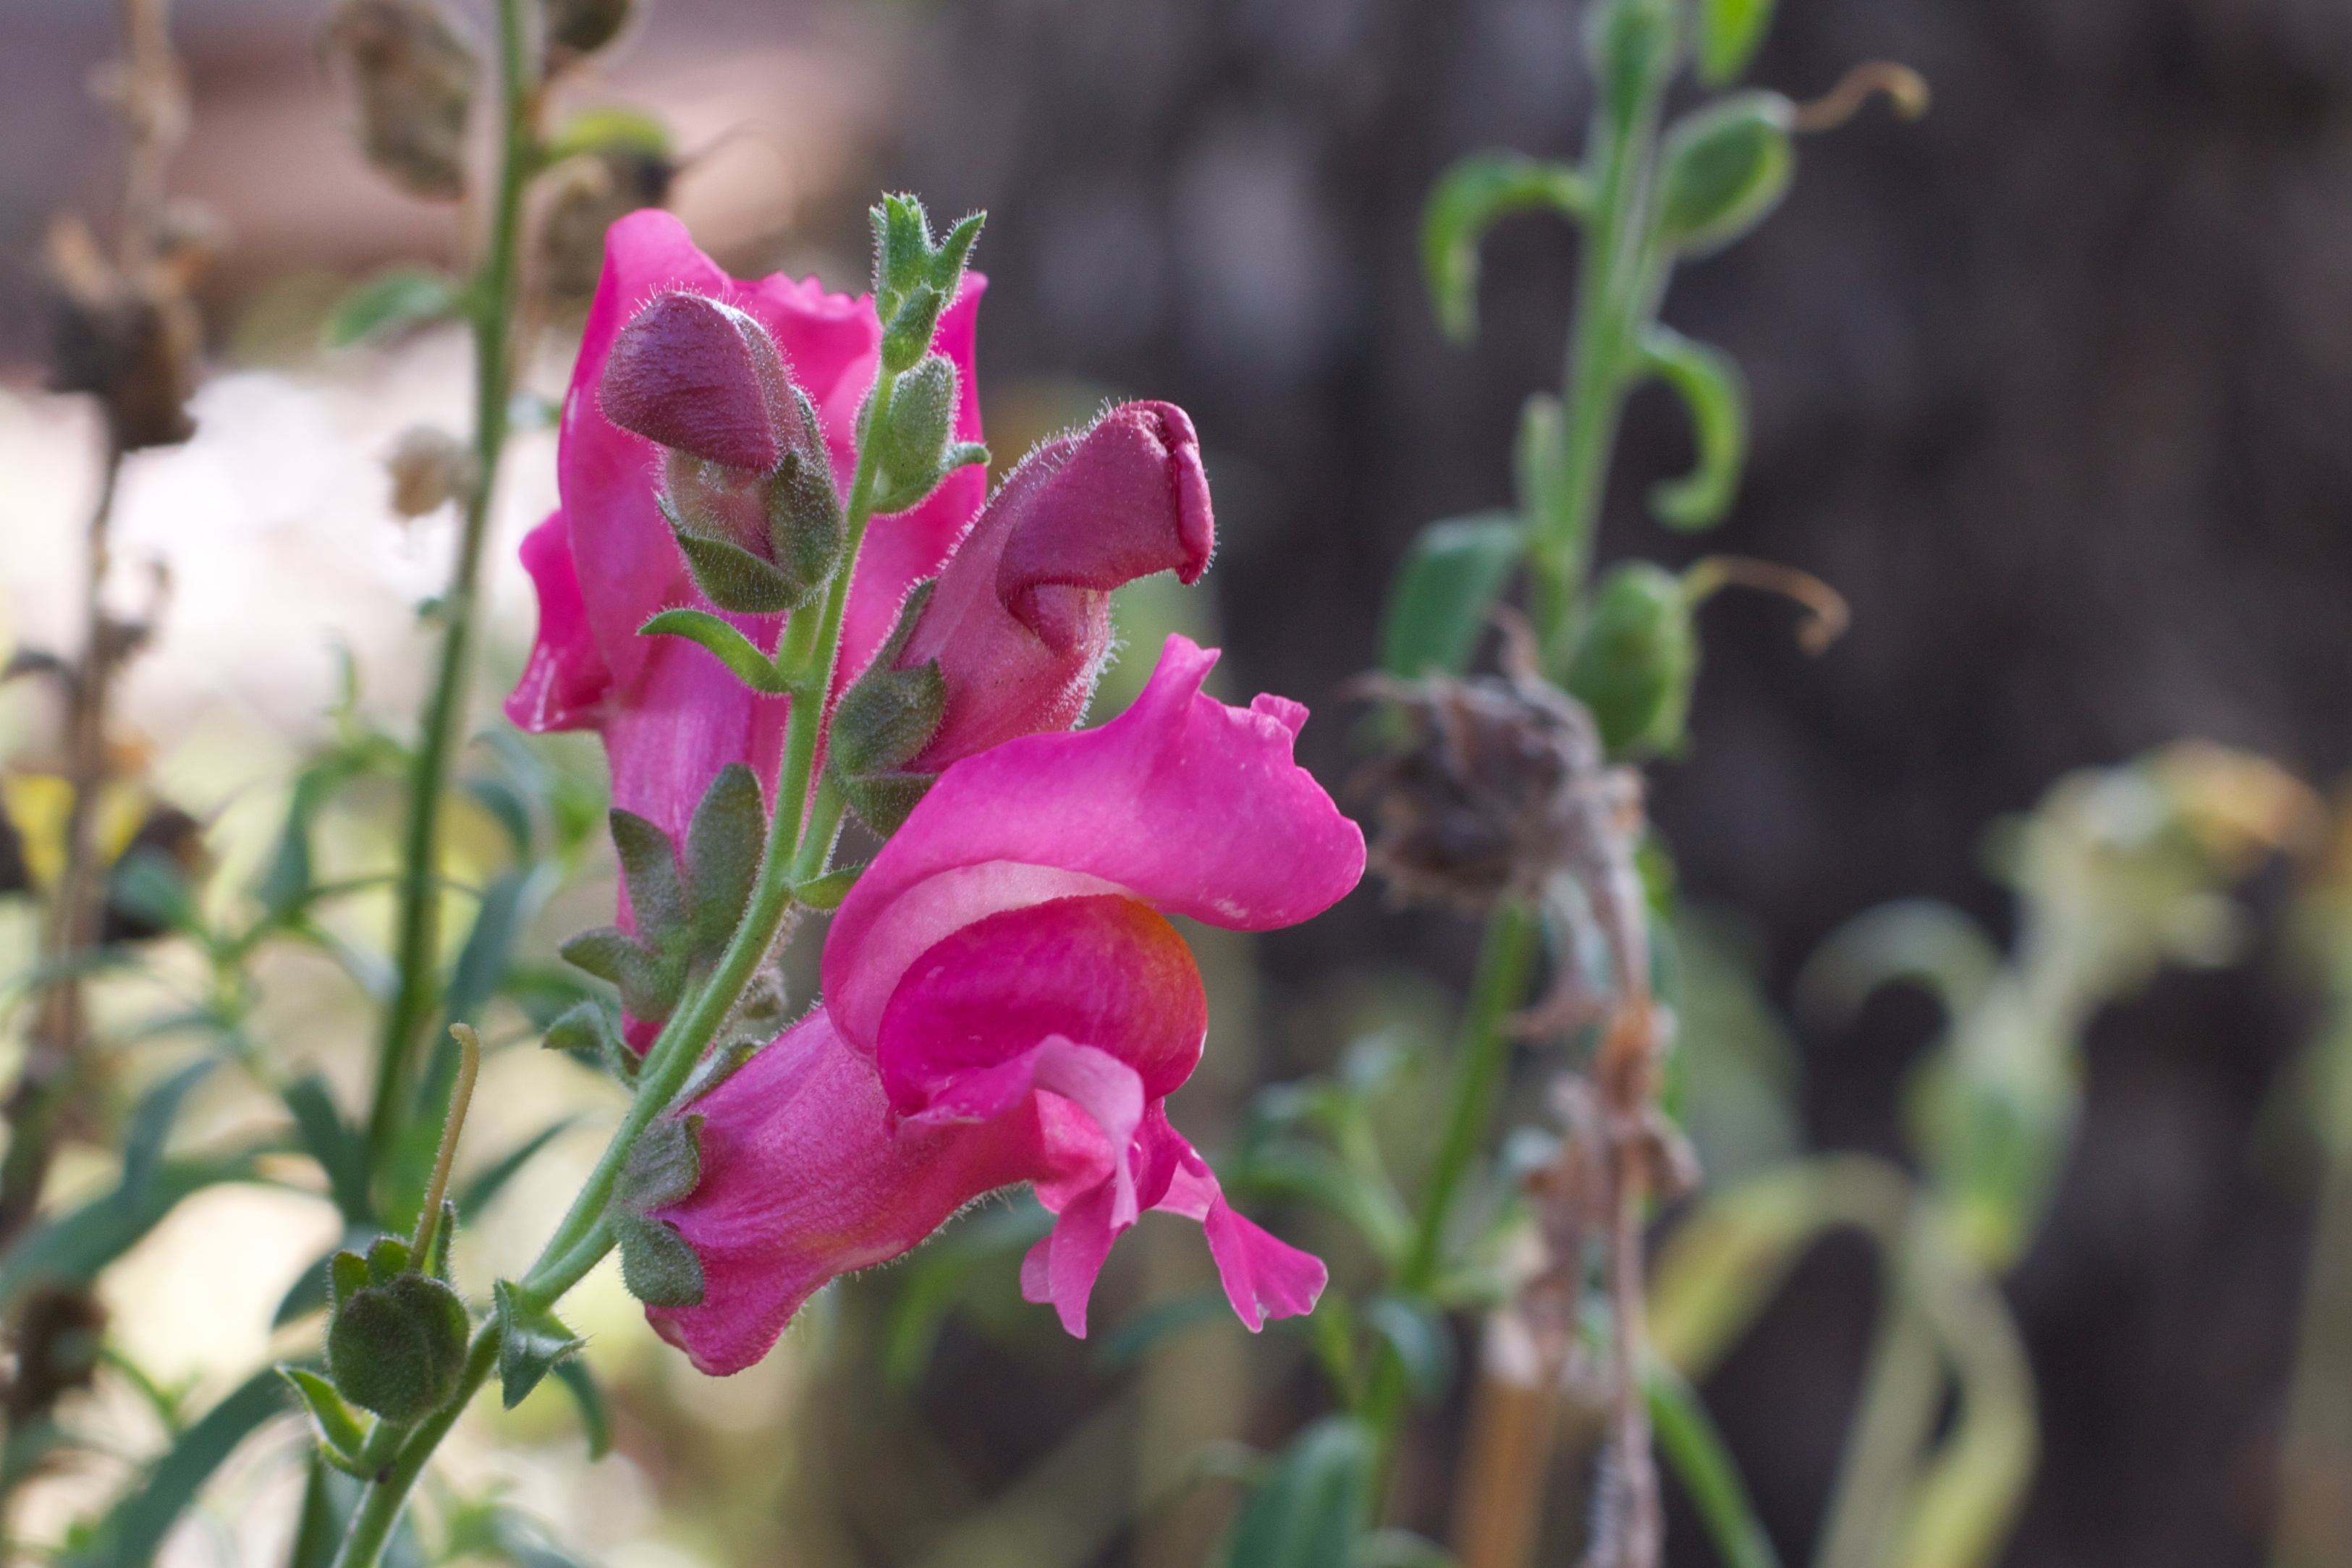
nature, blossom, plant, flower, botany, flora, wildflower, snapdragon, macro photography, flowering plant, annual plant, plant stem, land plant